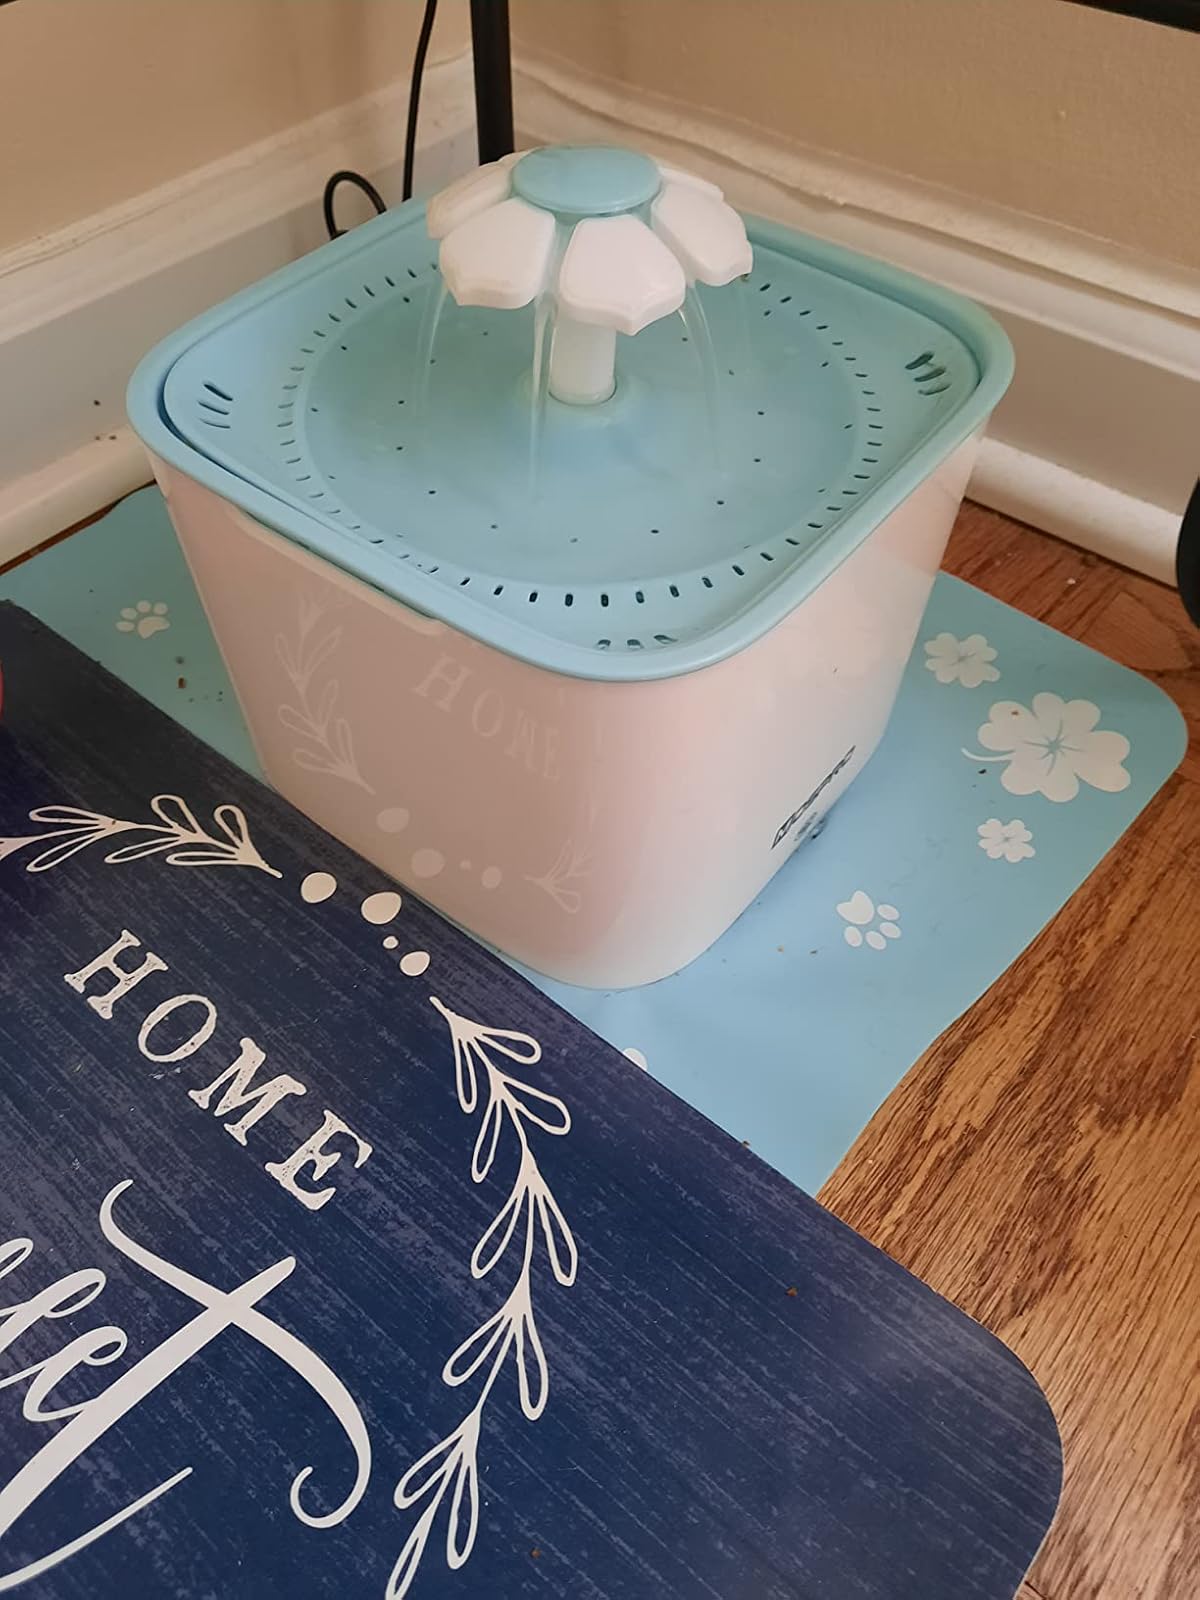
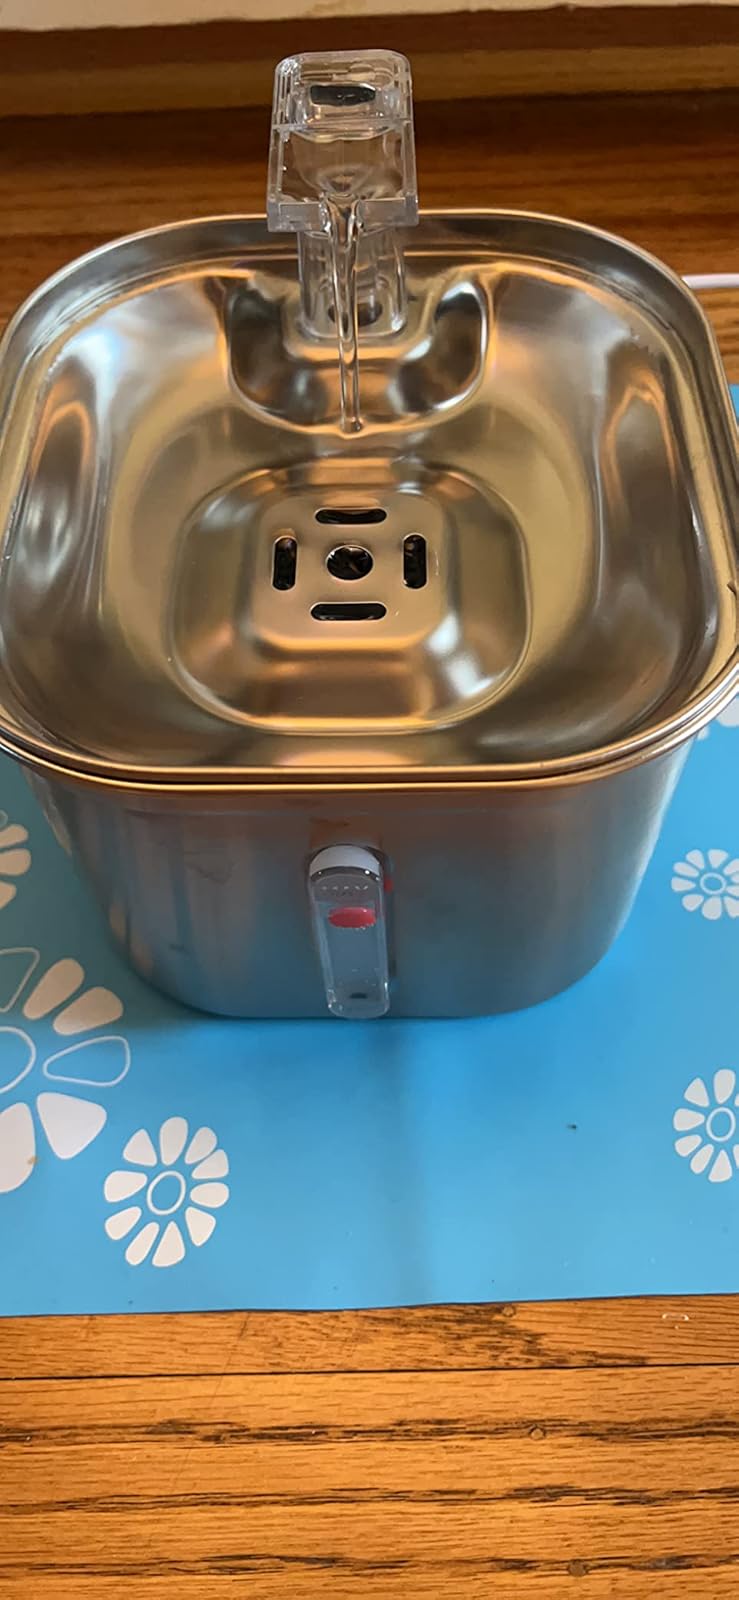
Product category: items_bowl
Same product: no